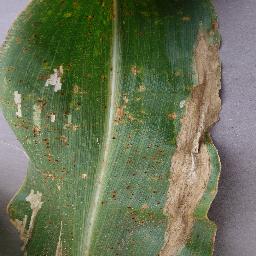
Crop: corn
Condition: (maize)_northern_blight